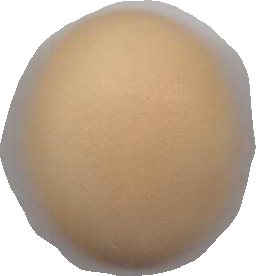
Variety: Dega